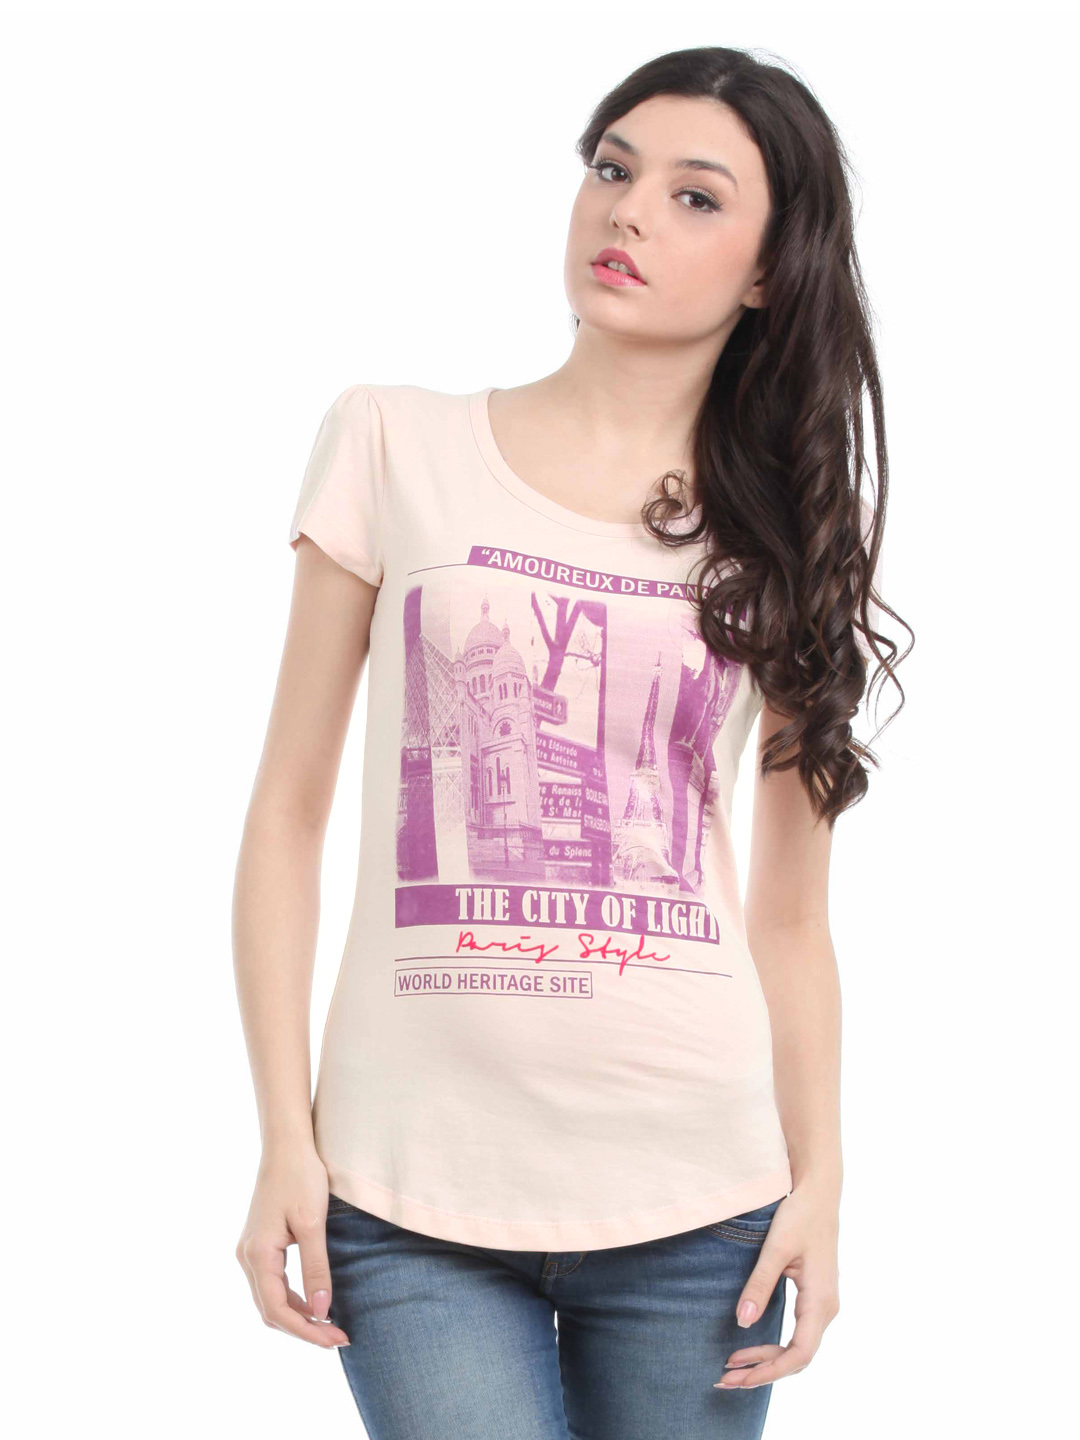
Tokyo Talkies Women Light Pink Printed Top
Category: Apparel / Topwear / Tops
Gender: Women
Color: Pink
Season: Summer 2012
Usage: Casual